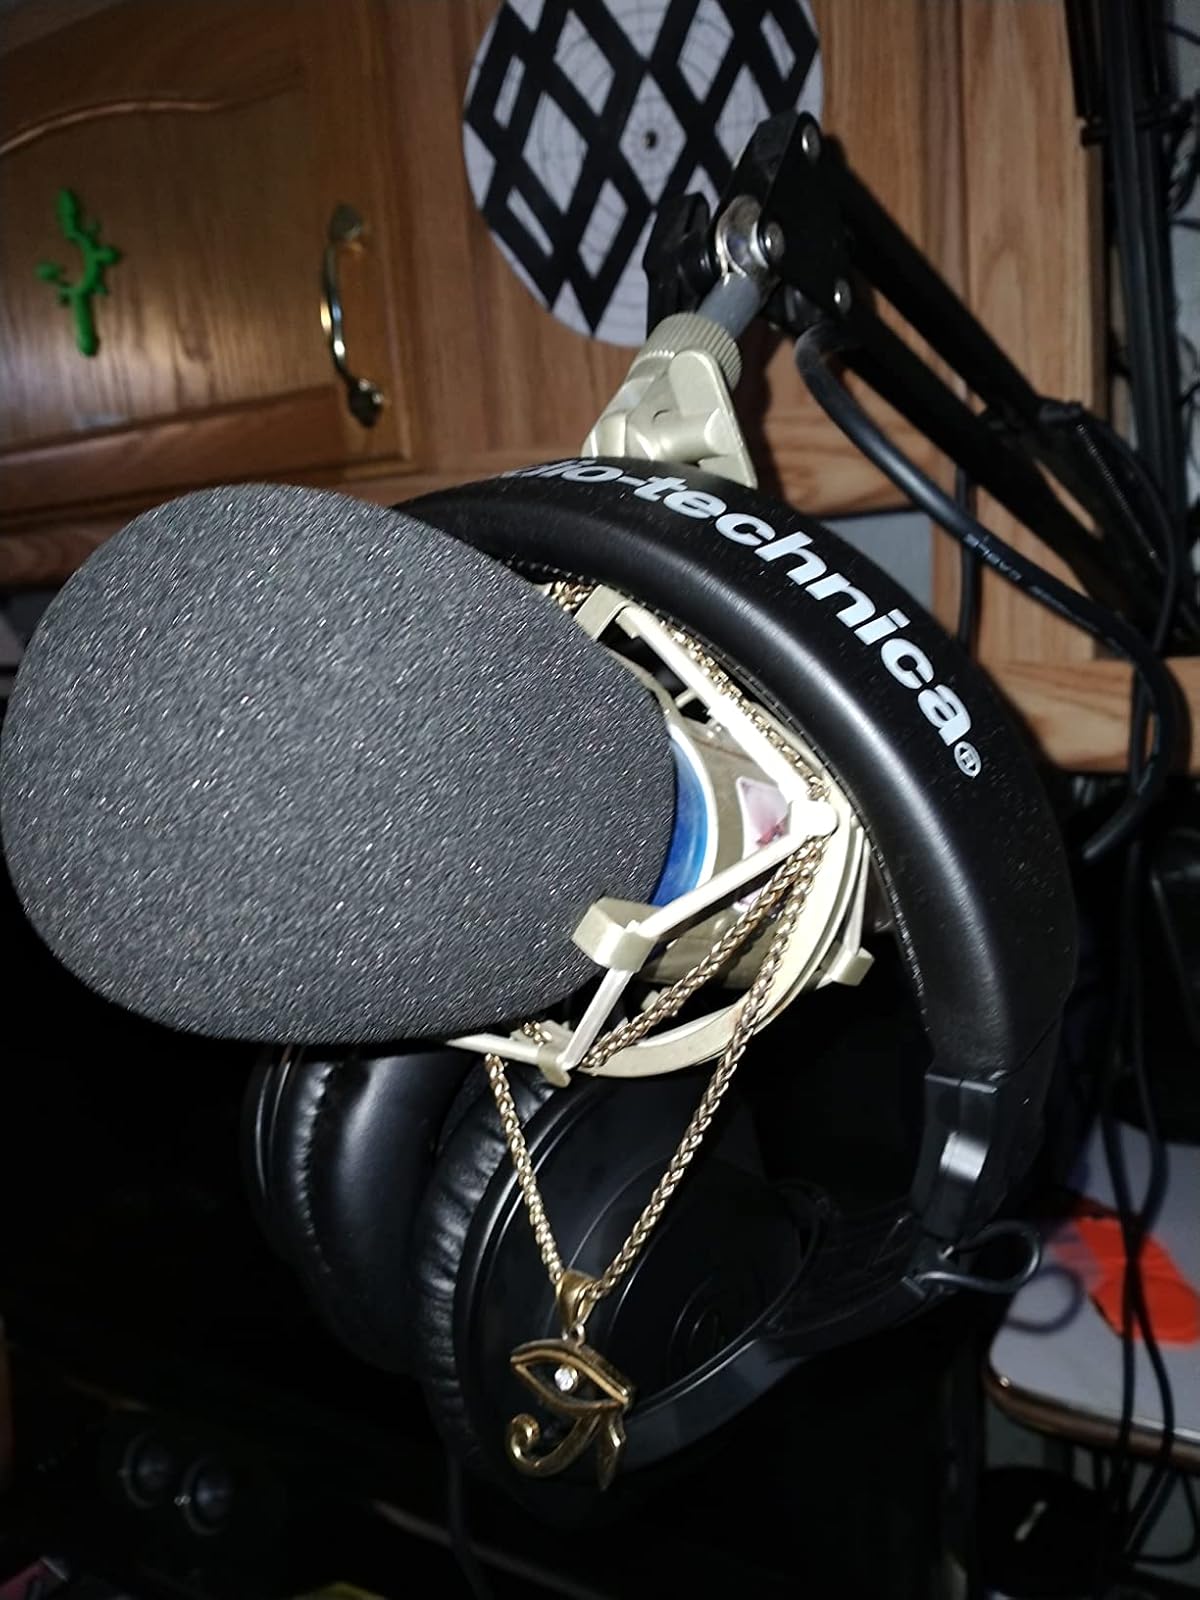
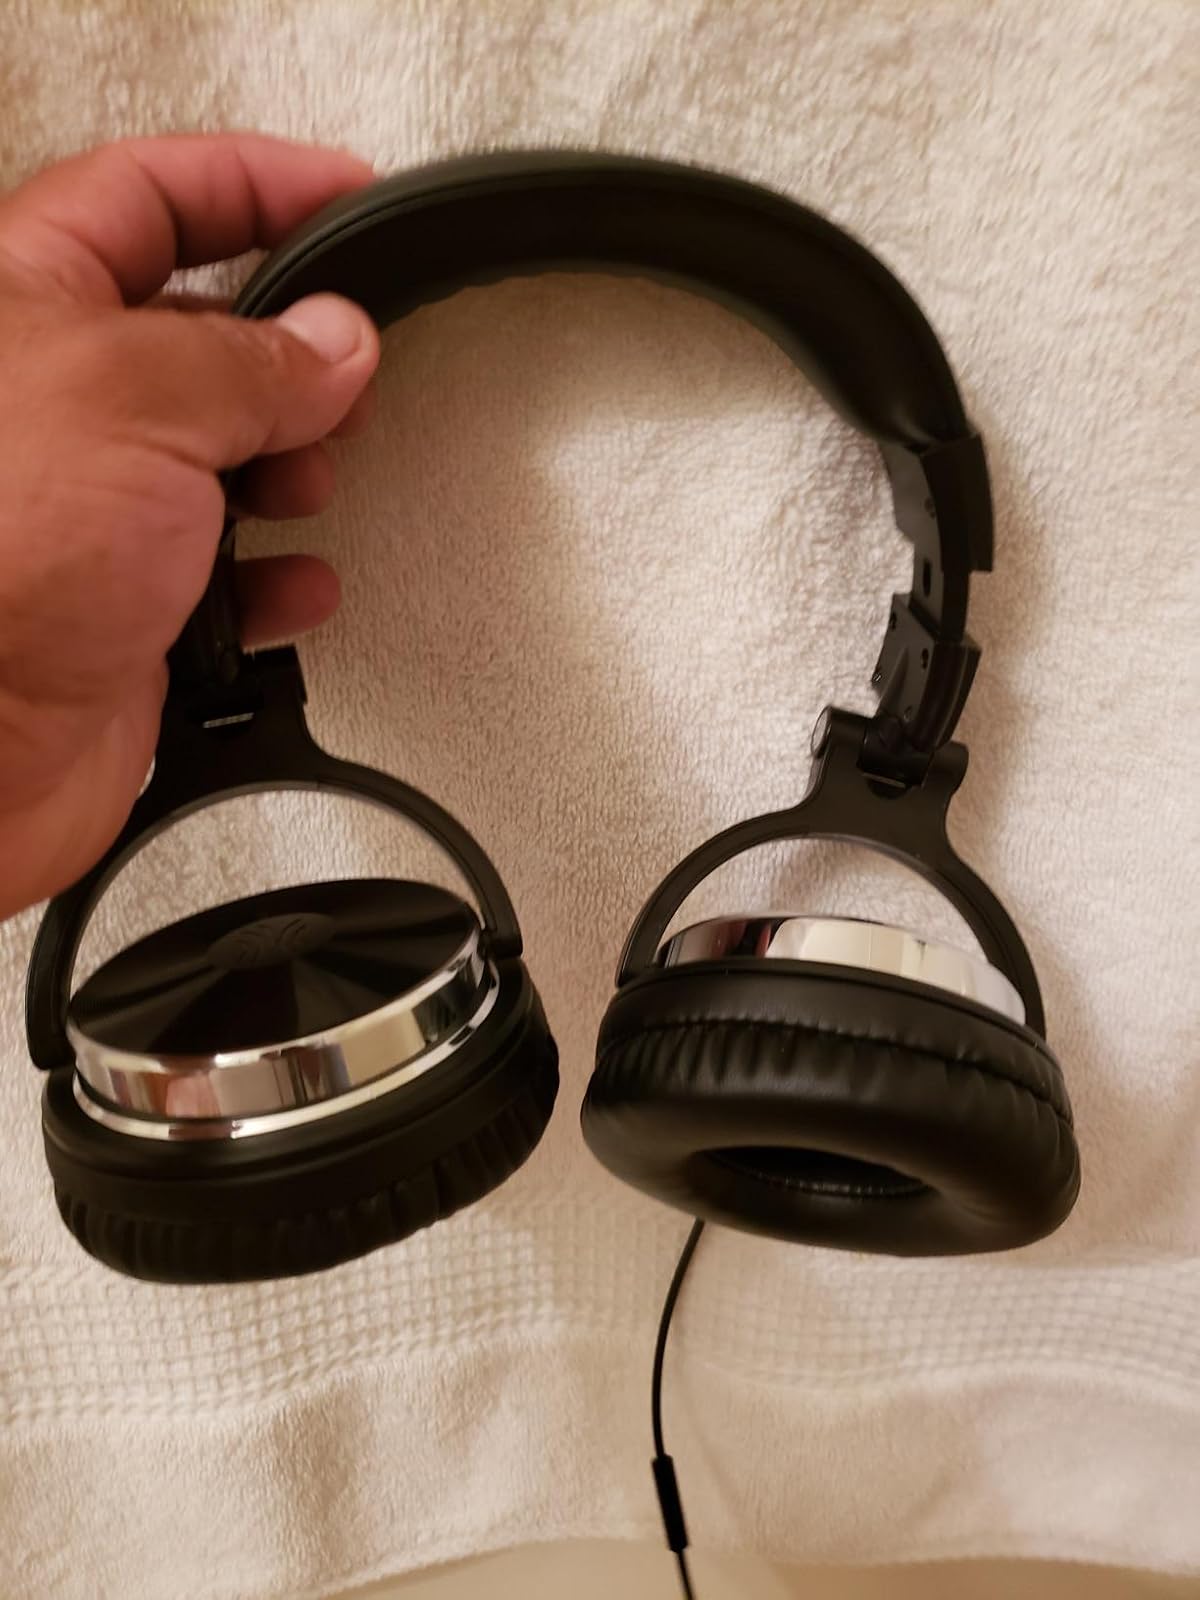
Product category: headphones
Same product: no